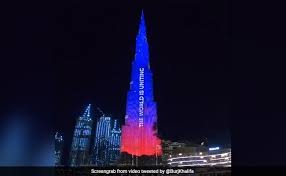
Landmark: Burj Khalifa